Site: brandenburg
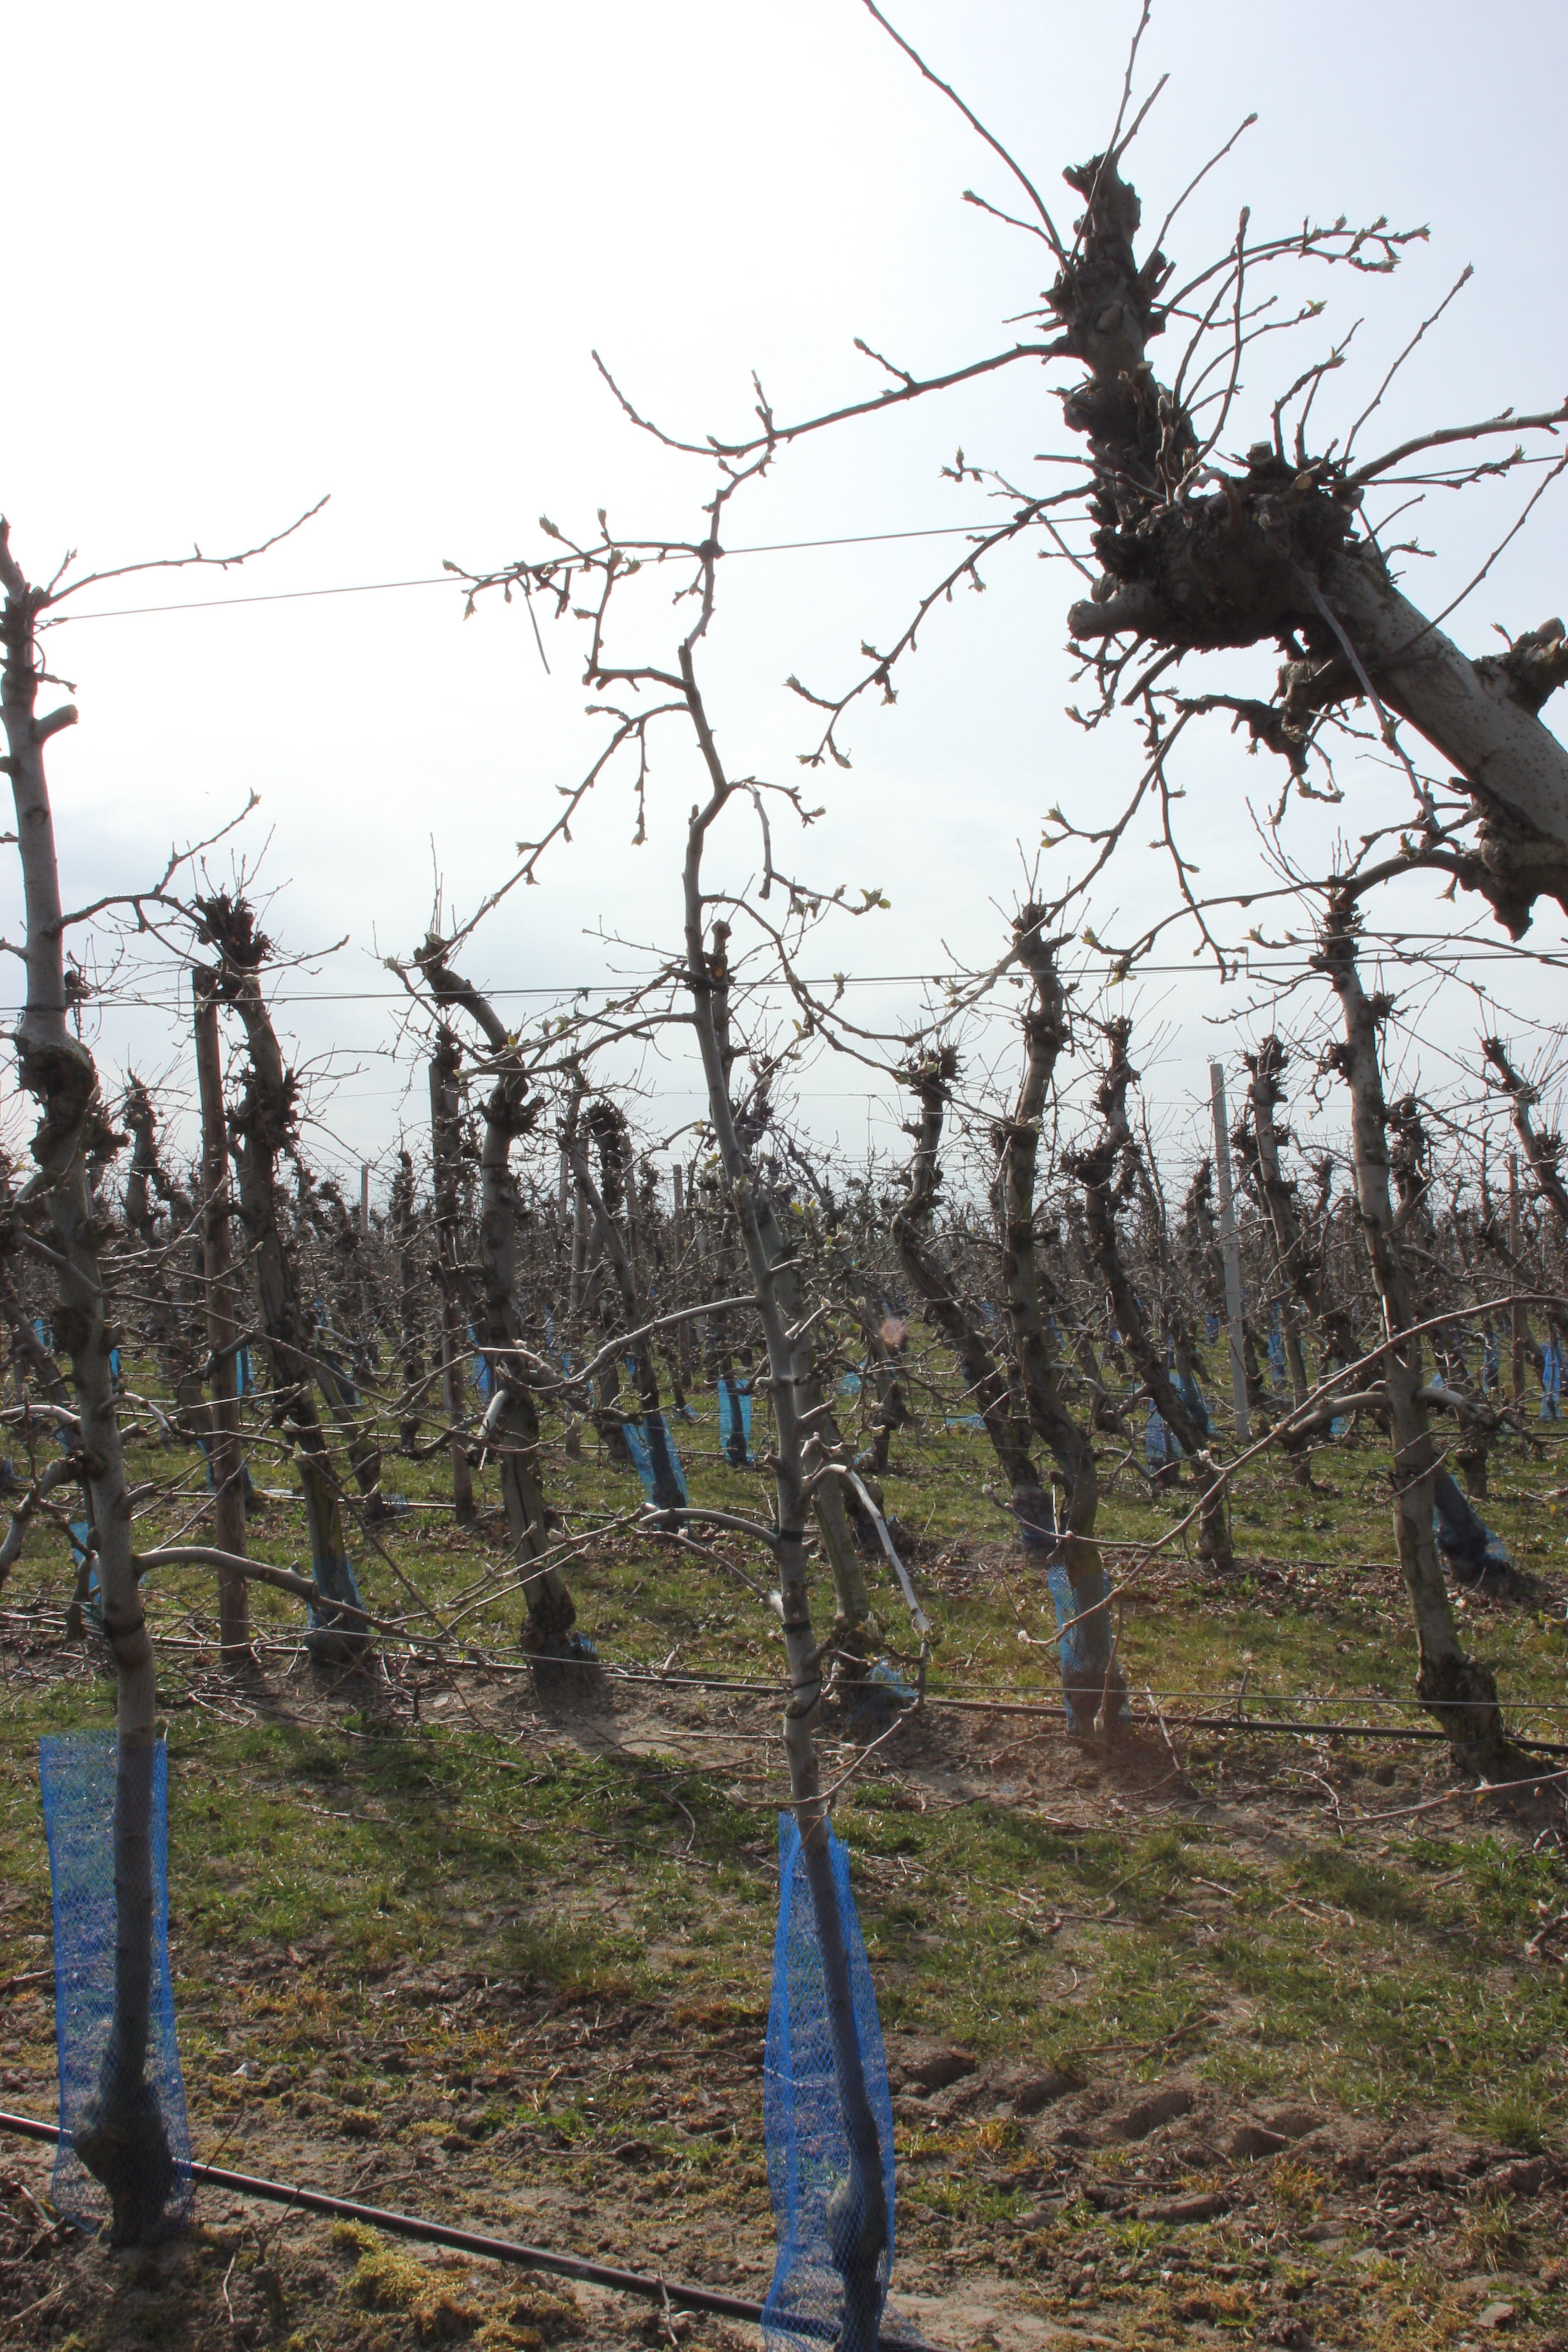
Growth stage (BBCH 54): Inflorescence emergence